Châteliers oppidum

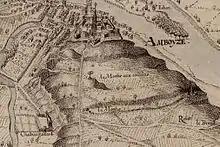
The Châteliers plateau on the Siette map (1619). North is on the right.

The site has been inhabited since the Paleolithic era and was permanently settled in the Neolithic period. It saw the construction of its first spur-end barrier, which enclosed approximately 8 hectares at the tip where Amboise Castle is currently situated. At the southern extremity of the rampart, a ceremonial deposit of weapons, ornaments, and chariot pieces was unearthed. The 230-meter-long rampart, with a ditch to the east, was likely constructed during the Bronze Age or even earlier, during the Neolithic period. A mound designated as the "César mound" (named in the 19th century) is situated at the center of the plateau, well east of this initial enclosure. It is postulated that this mound may have been a 5th-century BC funerary tumulus.